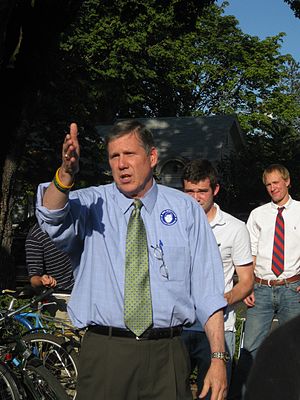
Ben Westlund
Ben Westlund var en amerikansk politiker, i den amerikanske stat Oregon. Han blev valgt som statens kasser i 2008.